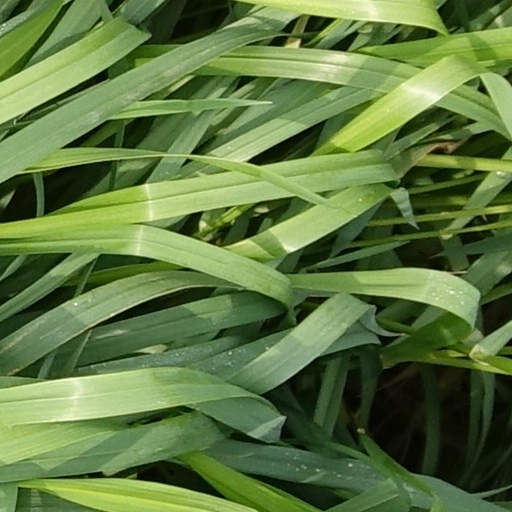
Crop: wheat